ICGV Týr

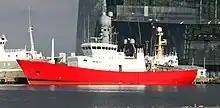
"Týr" was painted red in 2014 during its lease to Svalbard.

In January 1980, the third engineer on "Týr", stabbed and killed two of his crewmates before throwing himself overboard when the ship was located miles northeast of Grímsey.